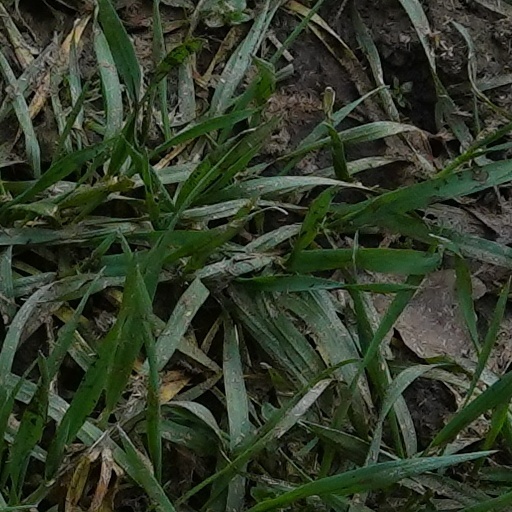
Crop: wheat